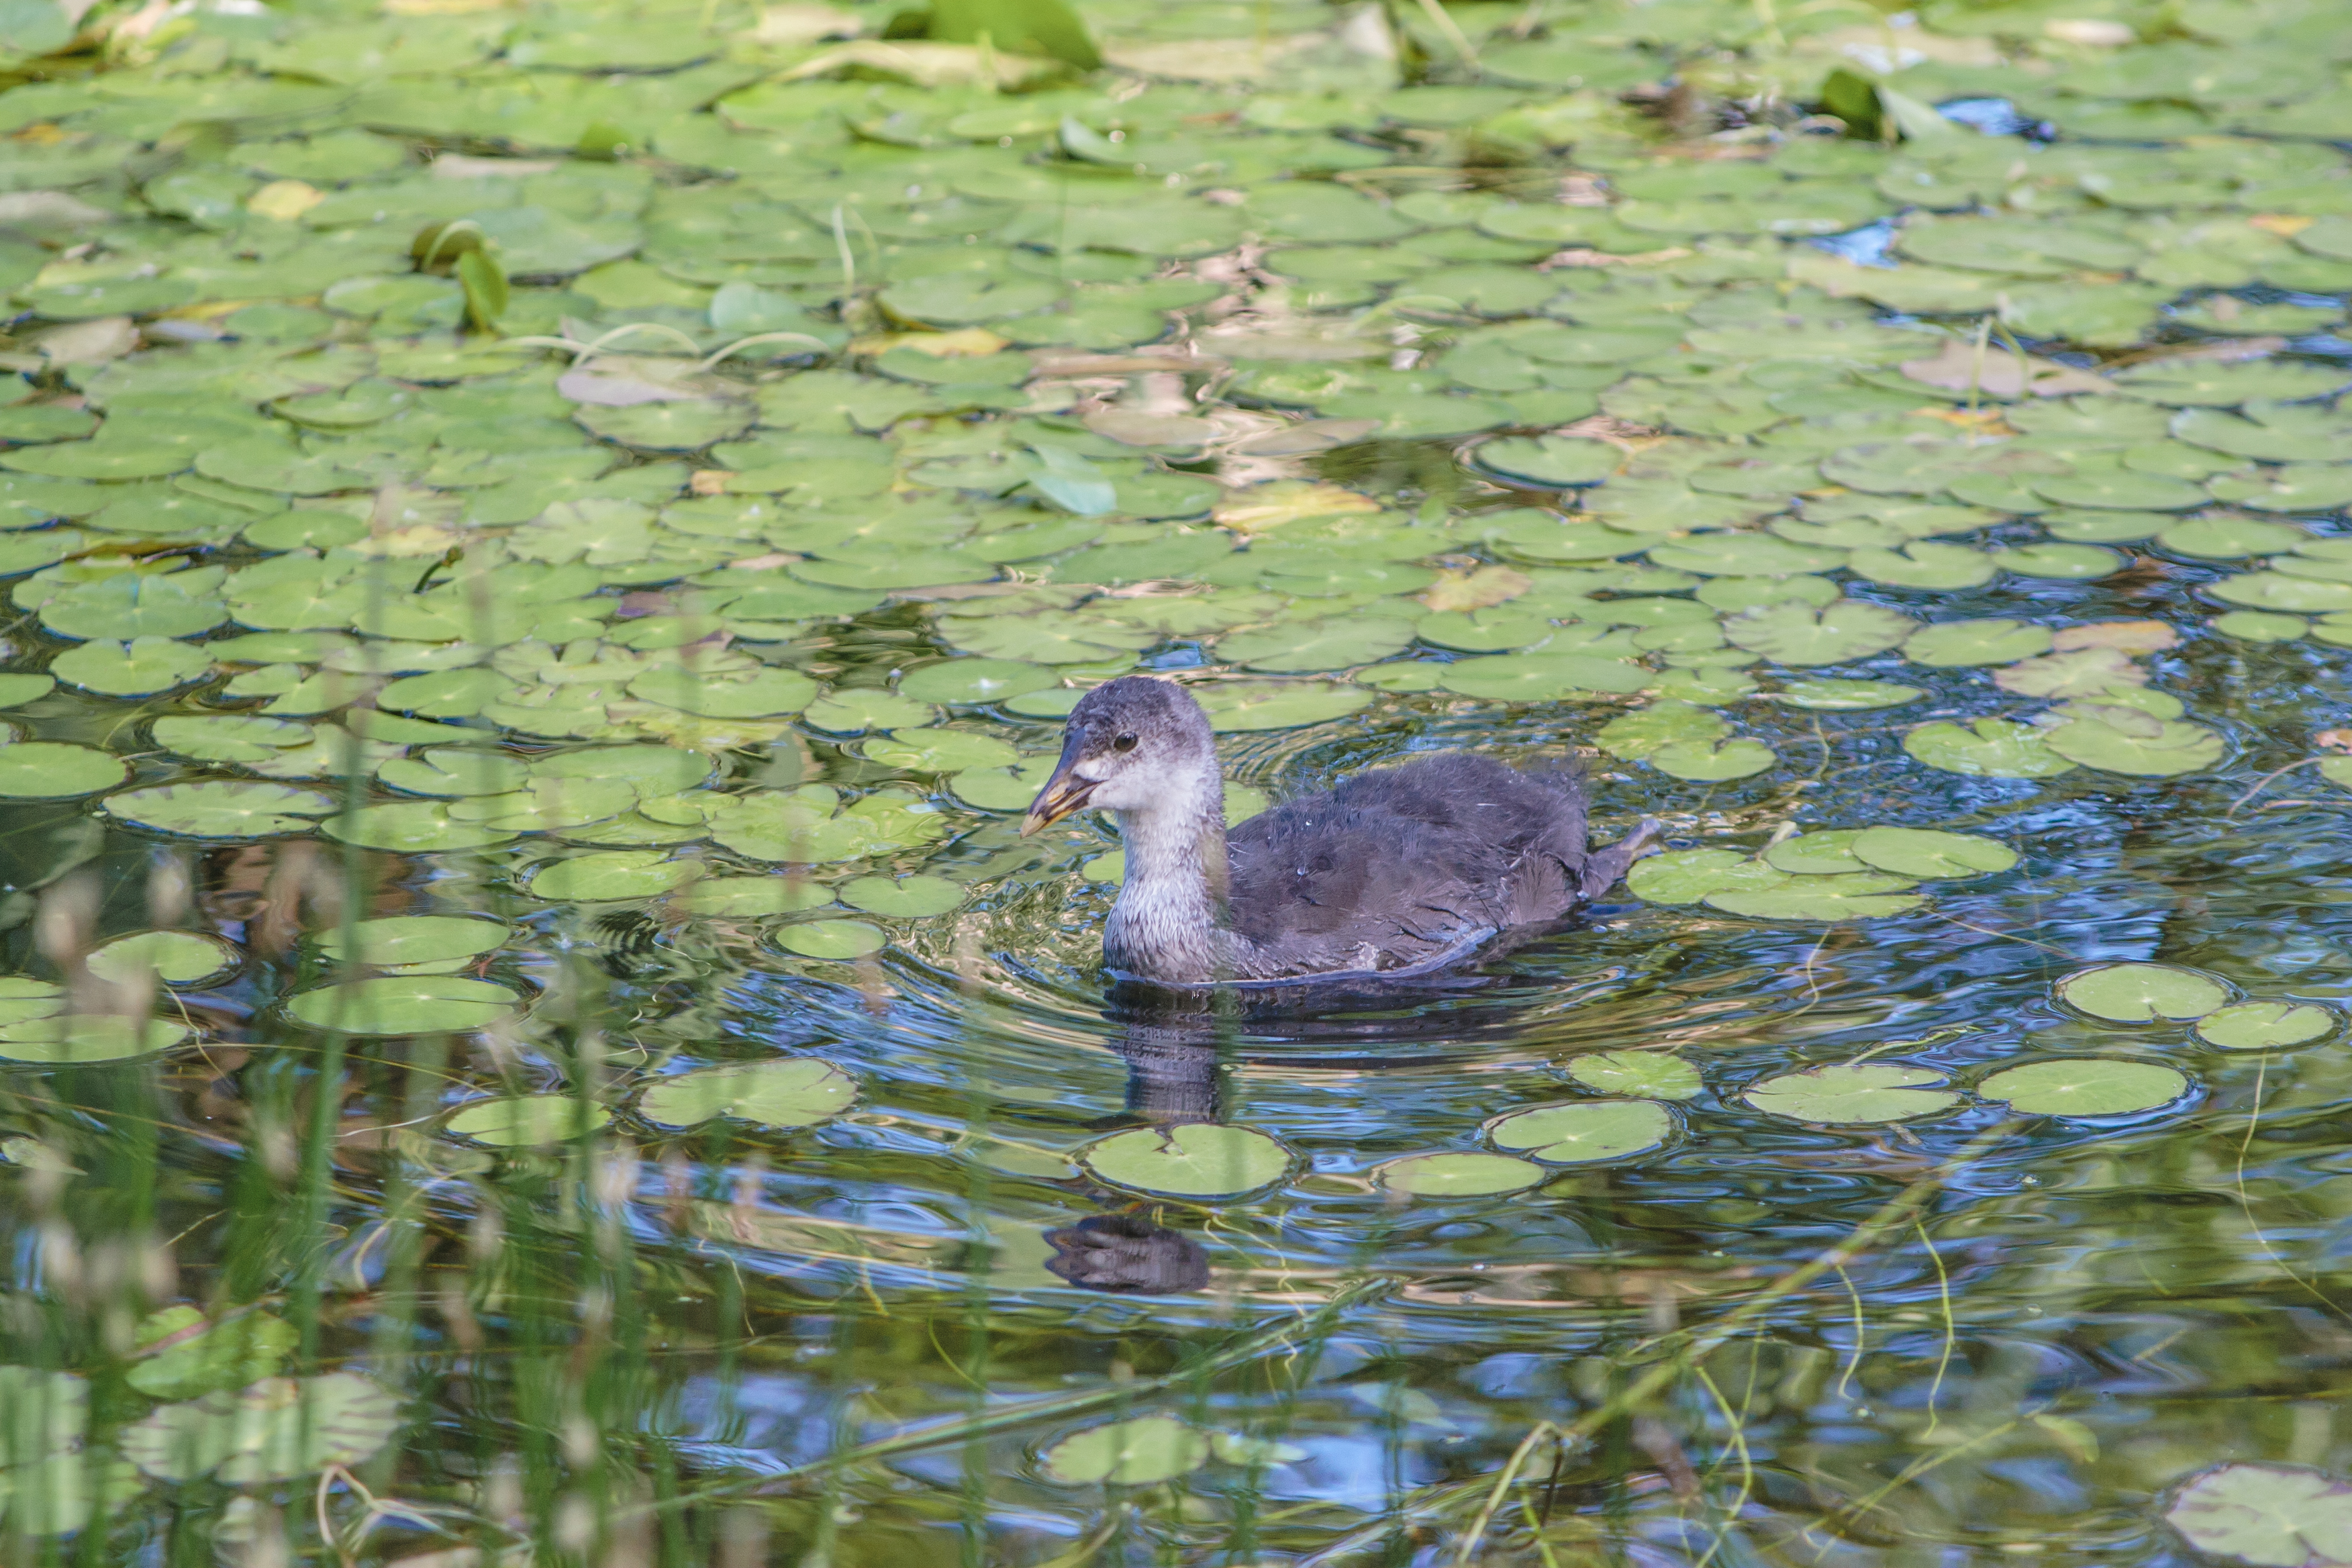
bird, beak, Pied billed Grebe, water bird, pond, botany, wildlife, wetland, feather, duck, adaptation, swamp, ducks, geese and swans, american coot, waterfowl, plant, water lily, lake, Freshwater marsh, rallidae, aquatic plant